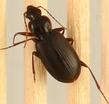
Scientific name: Calathus advena
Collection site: Rocky Mountains NEON (RMNP), plot RMNP_007